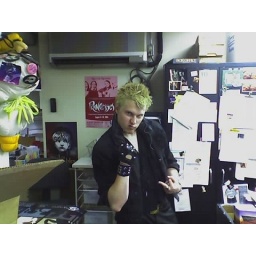
billy idol in the box office of the 5th avenue theatre